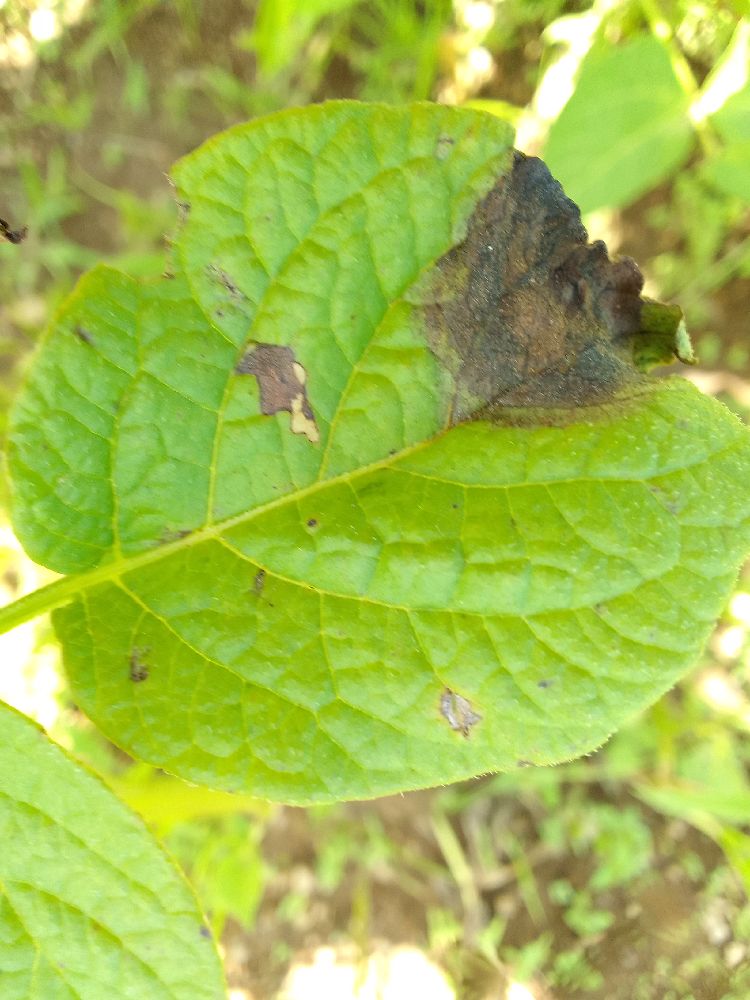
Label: Late blight